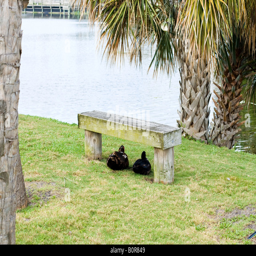
a male and female pair under a wooden bench look on a small lake